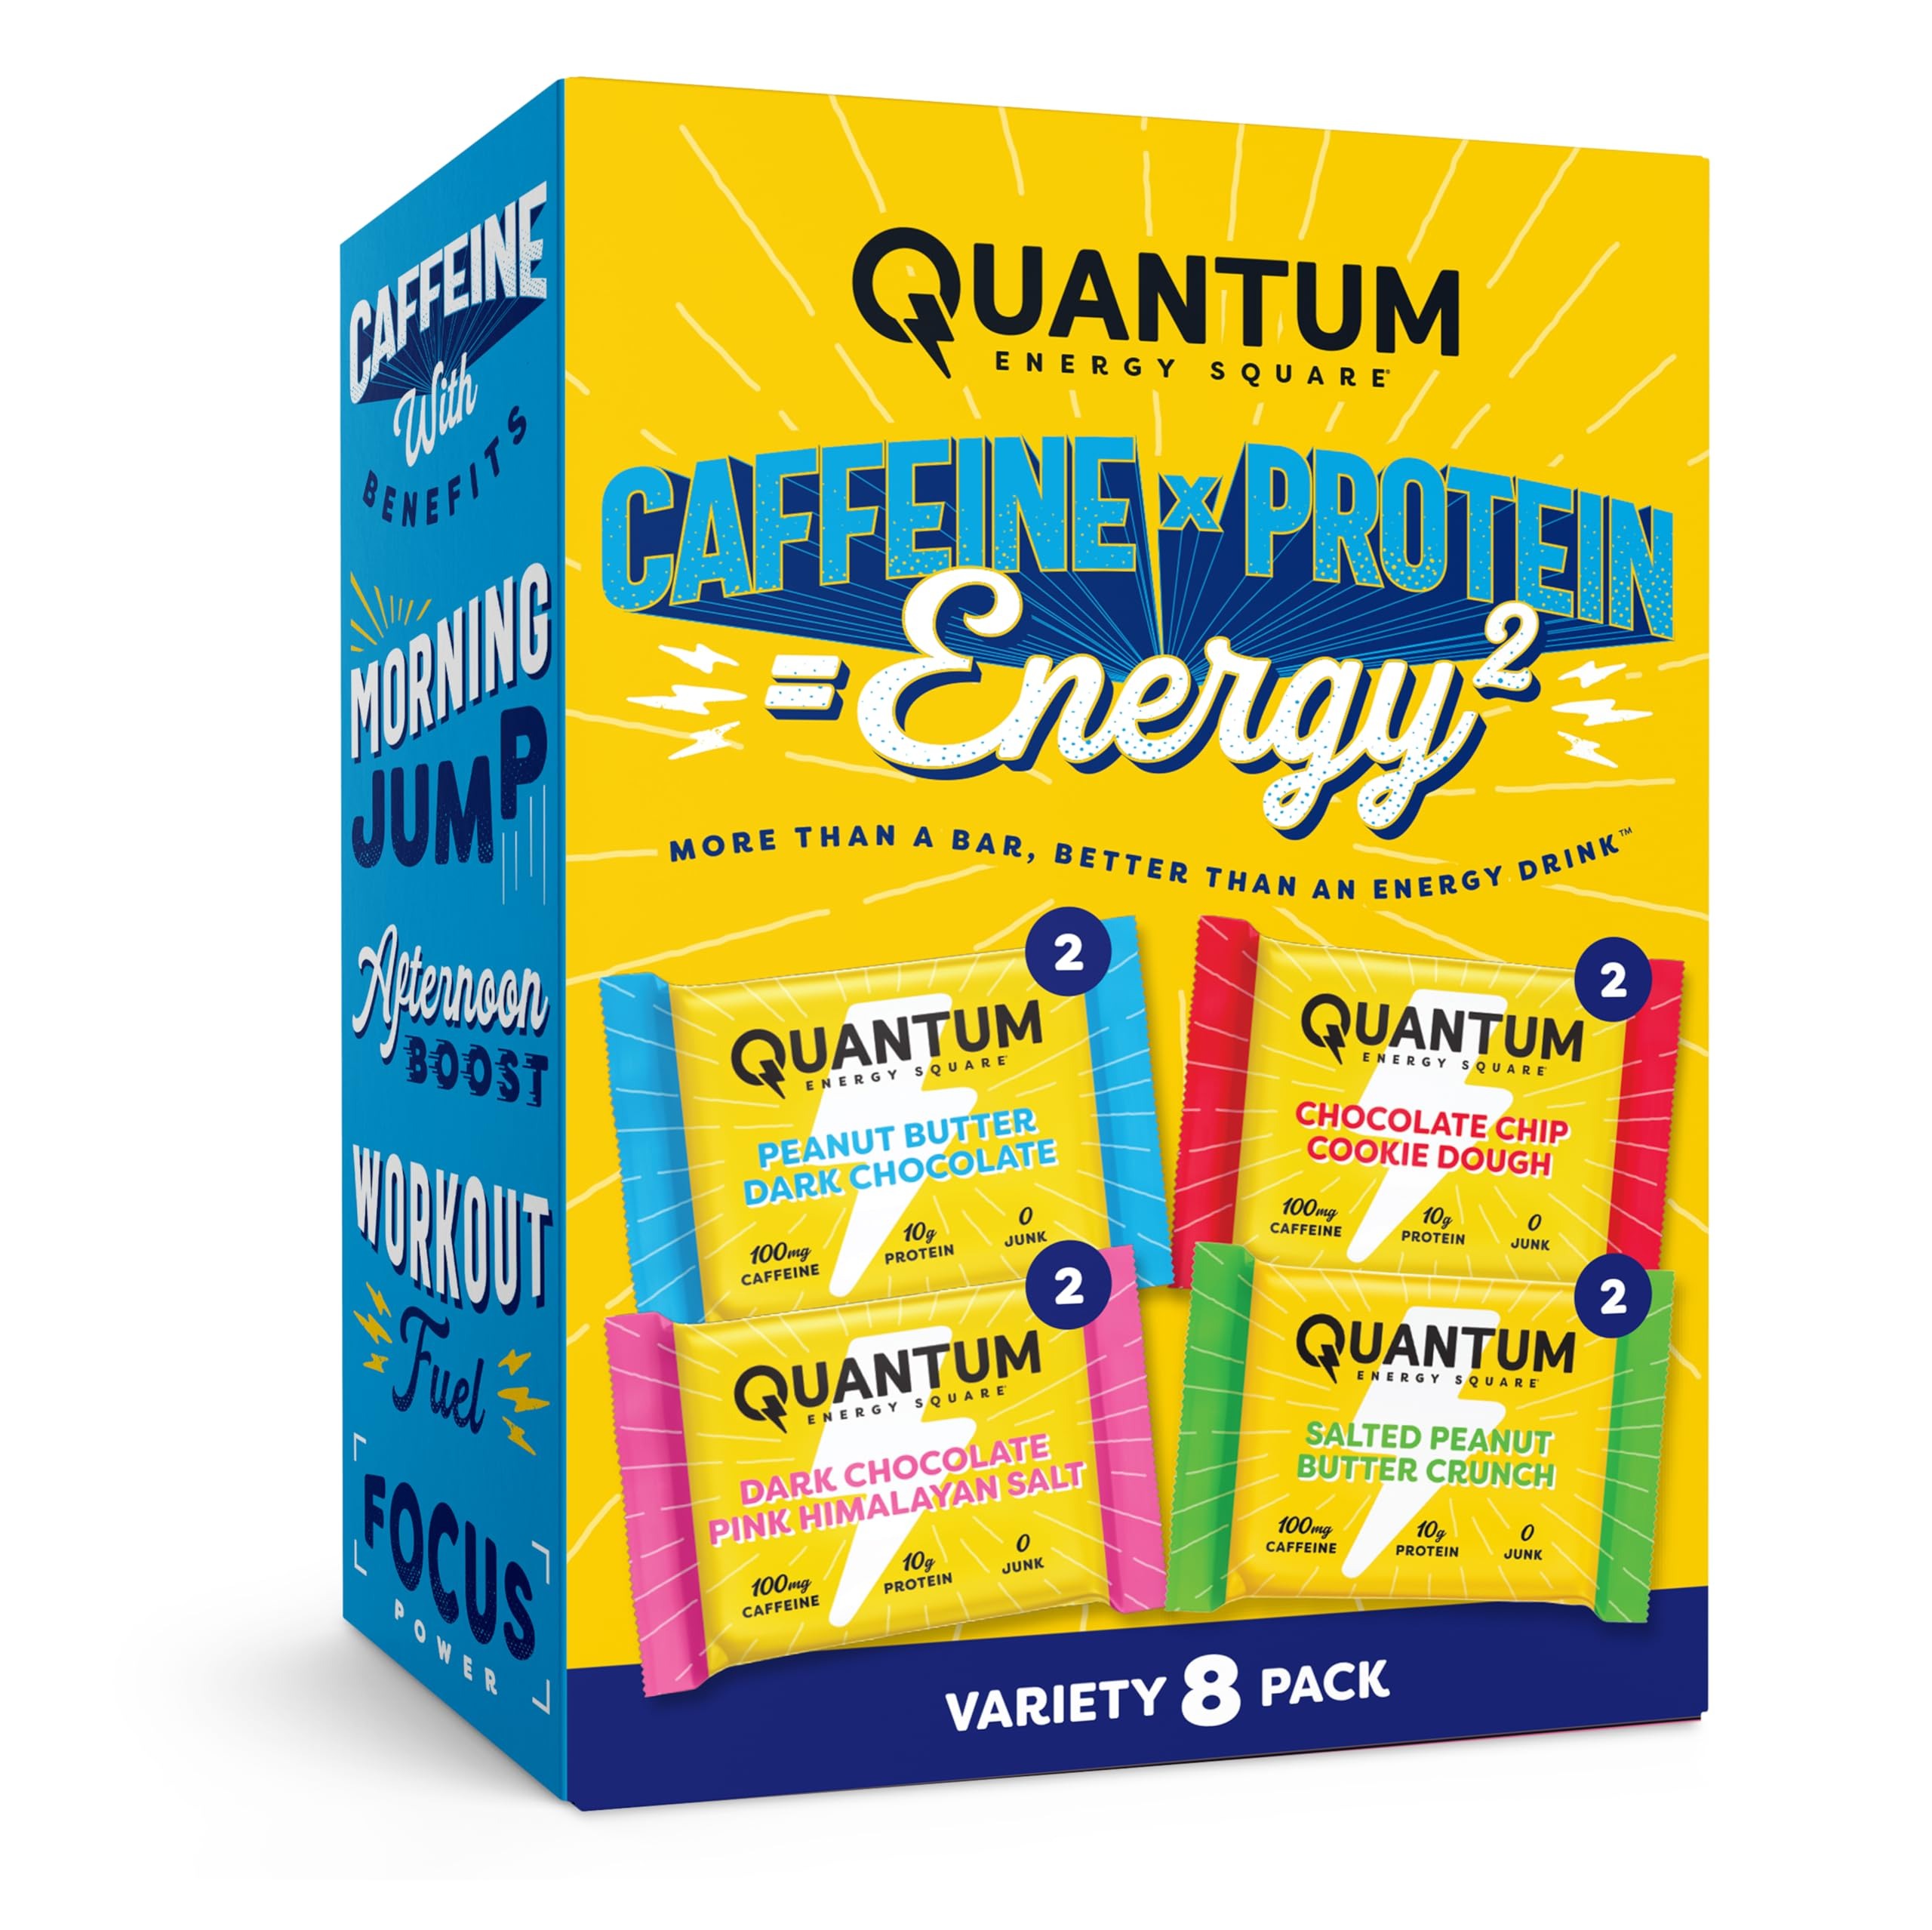
Item Name: Quantum Energy Square: Energy Bar with Caffeine & 10g Protein. Delicious Healthy Snack On The Go. (Vegan, Gluten-free, Soy-free, Dairy-free) (Variety 8-Pack)
Bullet Point 1: CAFFEINE x PROTEIN: Quantum delivers the lift of an energy drink plus the clean nutrition of a healthy snack in one tasty square.
Bullet Point 2: MORE ENERGY THAN OTHER BARS: Get the lift you need with 100mg of natural caffeine, equal to an 8oz coffee (instead of “energy” from sugar and simple carbs).
Bullet Point 3: BETTER NUTRITION THAN ENERGY DRINKS: Power through your day with natural caffeine & premium protein (avoid the synthetic caffeine and chemicals).
Bullet Point 4: CLEAN NUTRITION: Whole Food Ingredients, Nothing Artificial. Certified Plant-Based, Gluten Free, Non-GMO Project Verified, Kosher, Vegan. No Dairy, Soy, or Sugar Alcohols.
Bullet Point 5: MID-DAY ENERGY: Easy to take with you anywhere, perfect for exercising, mid-day snacking, work, school, and travel. Swap your energy drink, second (or third) coffee, or pre-workout snack.
Bullet Point 6: CHEF-CRAFTED FLAVORS: Naturally delicious with fruits, nuts and seeds, each flavor offers a unique crave-worthy taste. Whether it’s rich organic chocolate chips, creamy nut butter, or a satisfying quinoa crunch.
Product Description: Quantum Energy Square: Energy Bar with Caffeine & 10g Protein. Delicious Healthy Snack On The Go.
Value: 13.52
Unit: Ounce

Price: 27.495